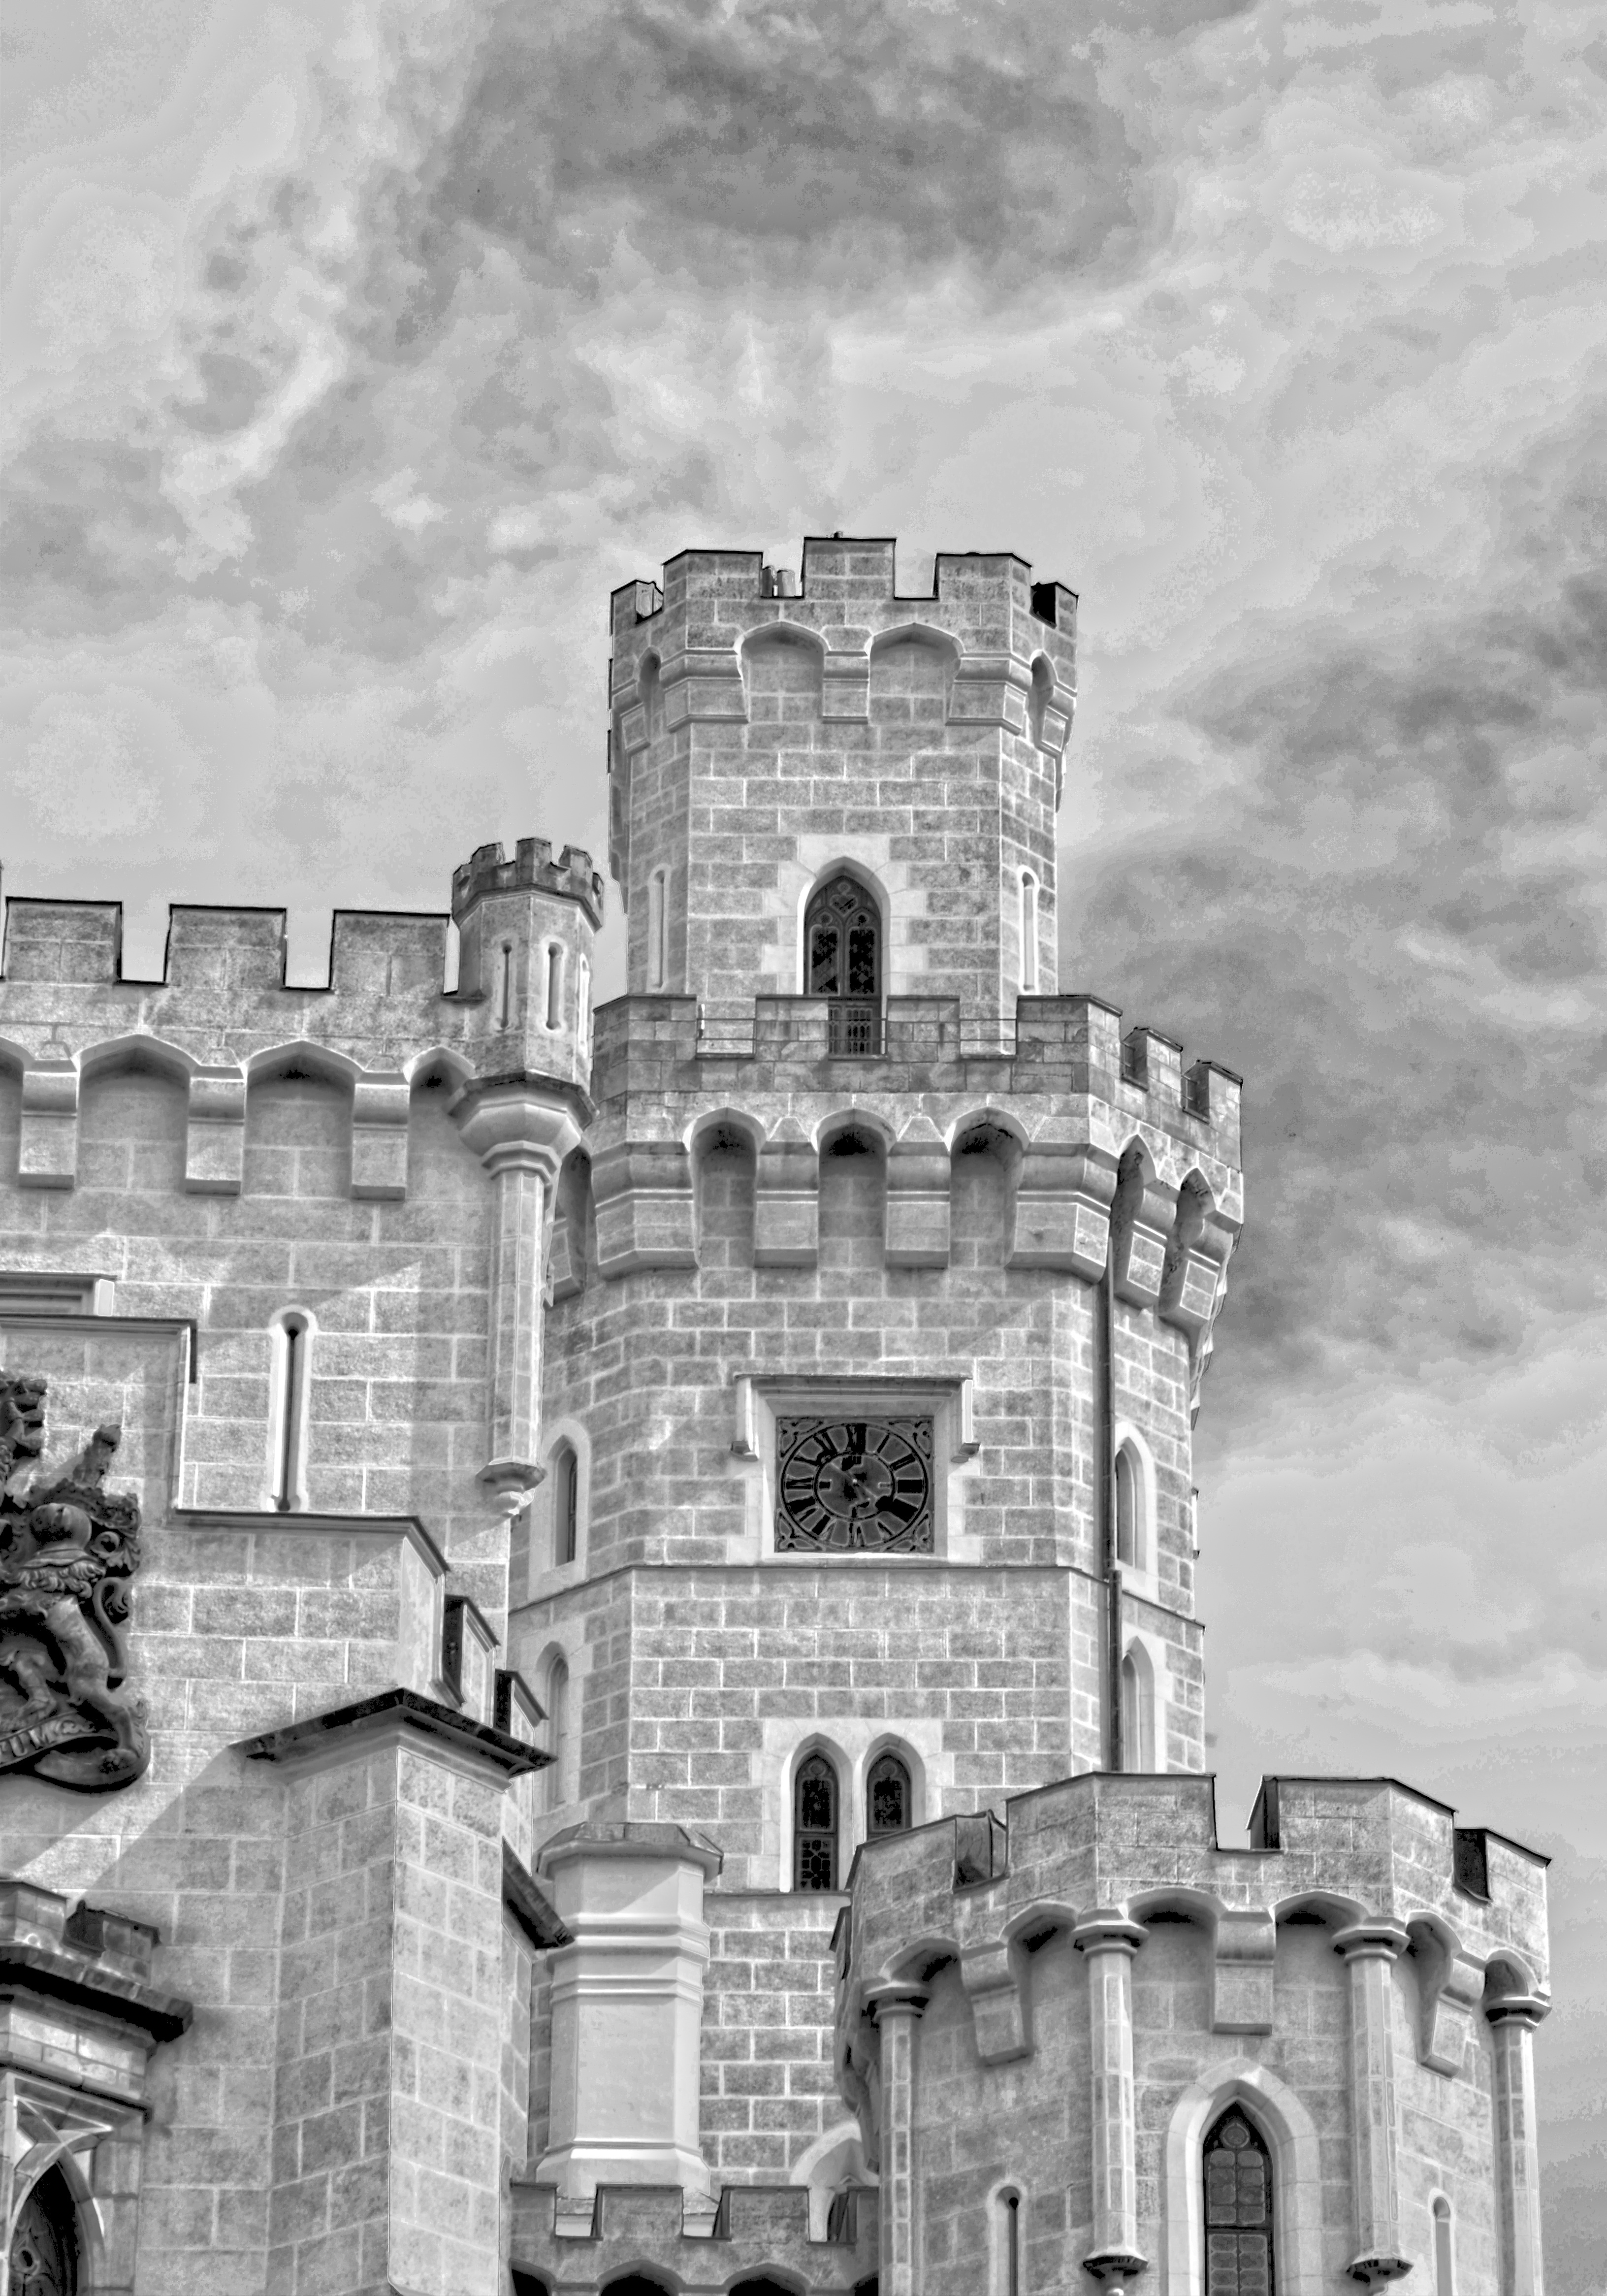
black and white, white, building, tower, castle, landmark, facade, monochrome, afternoon, south bohemia, monochrome photography, ancient history, hluboka